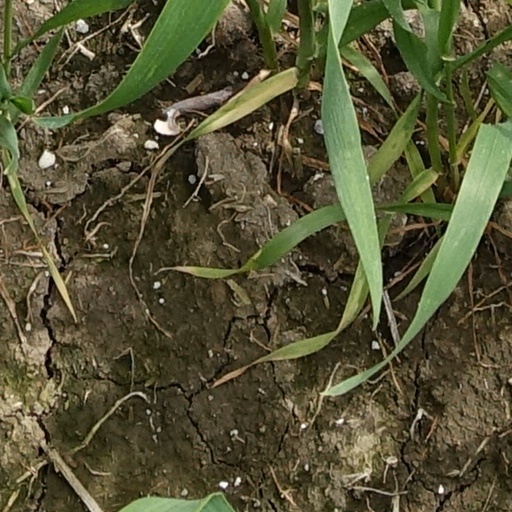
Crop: wheat